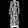
Label: Dress